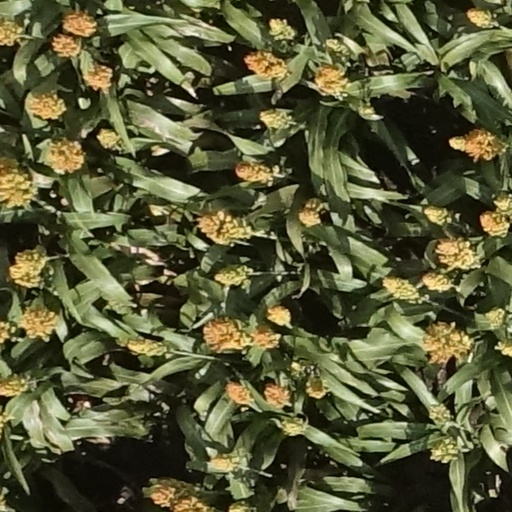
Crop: sorghum